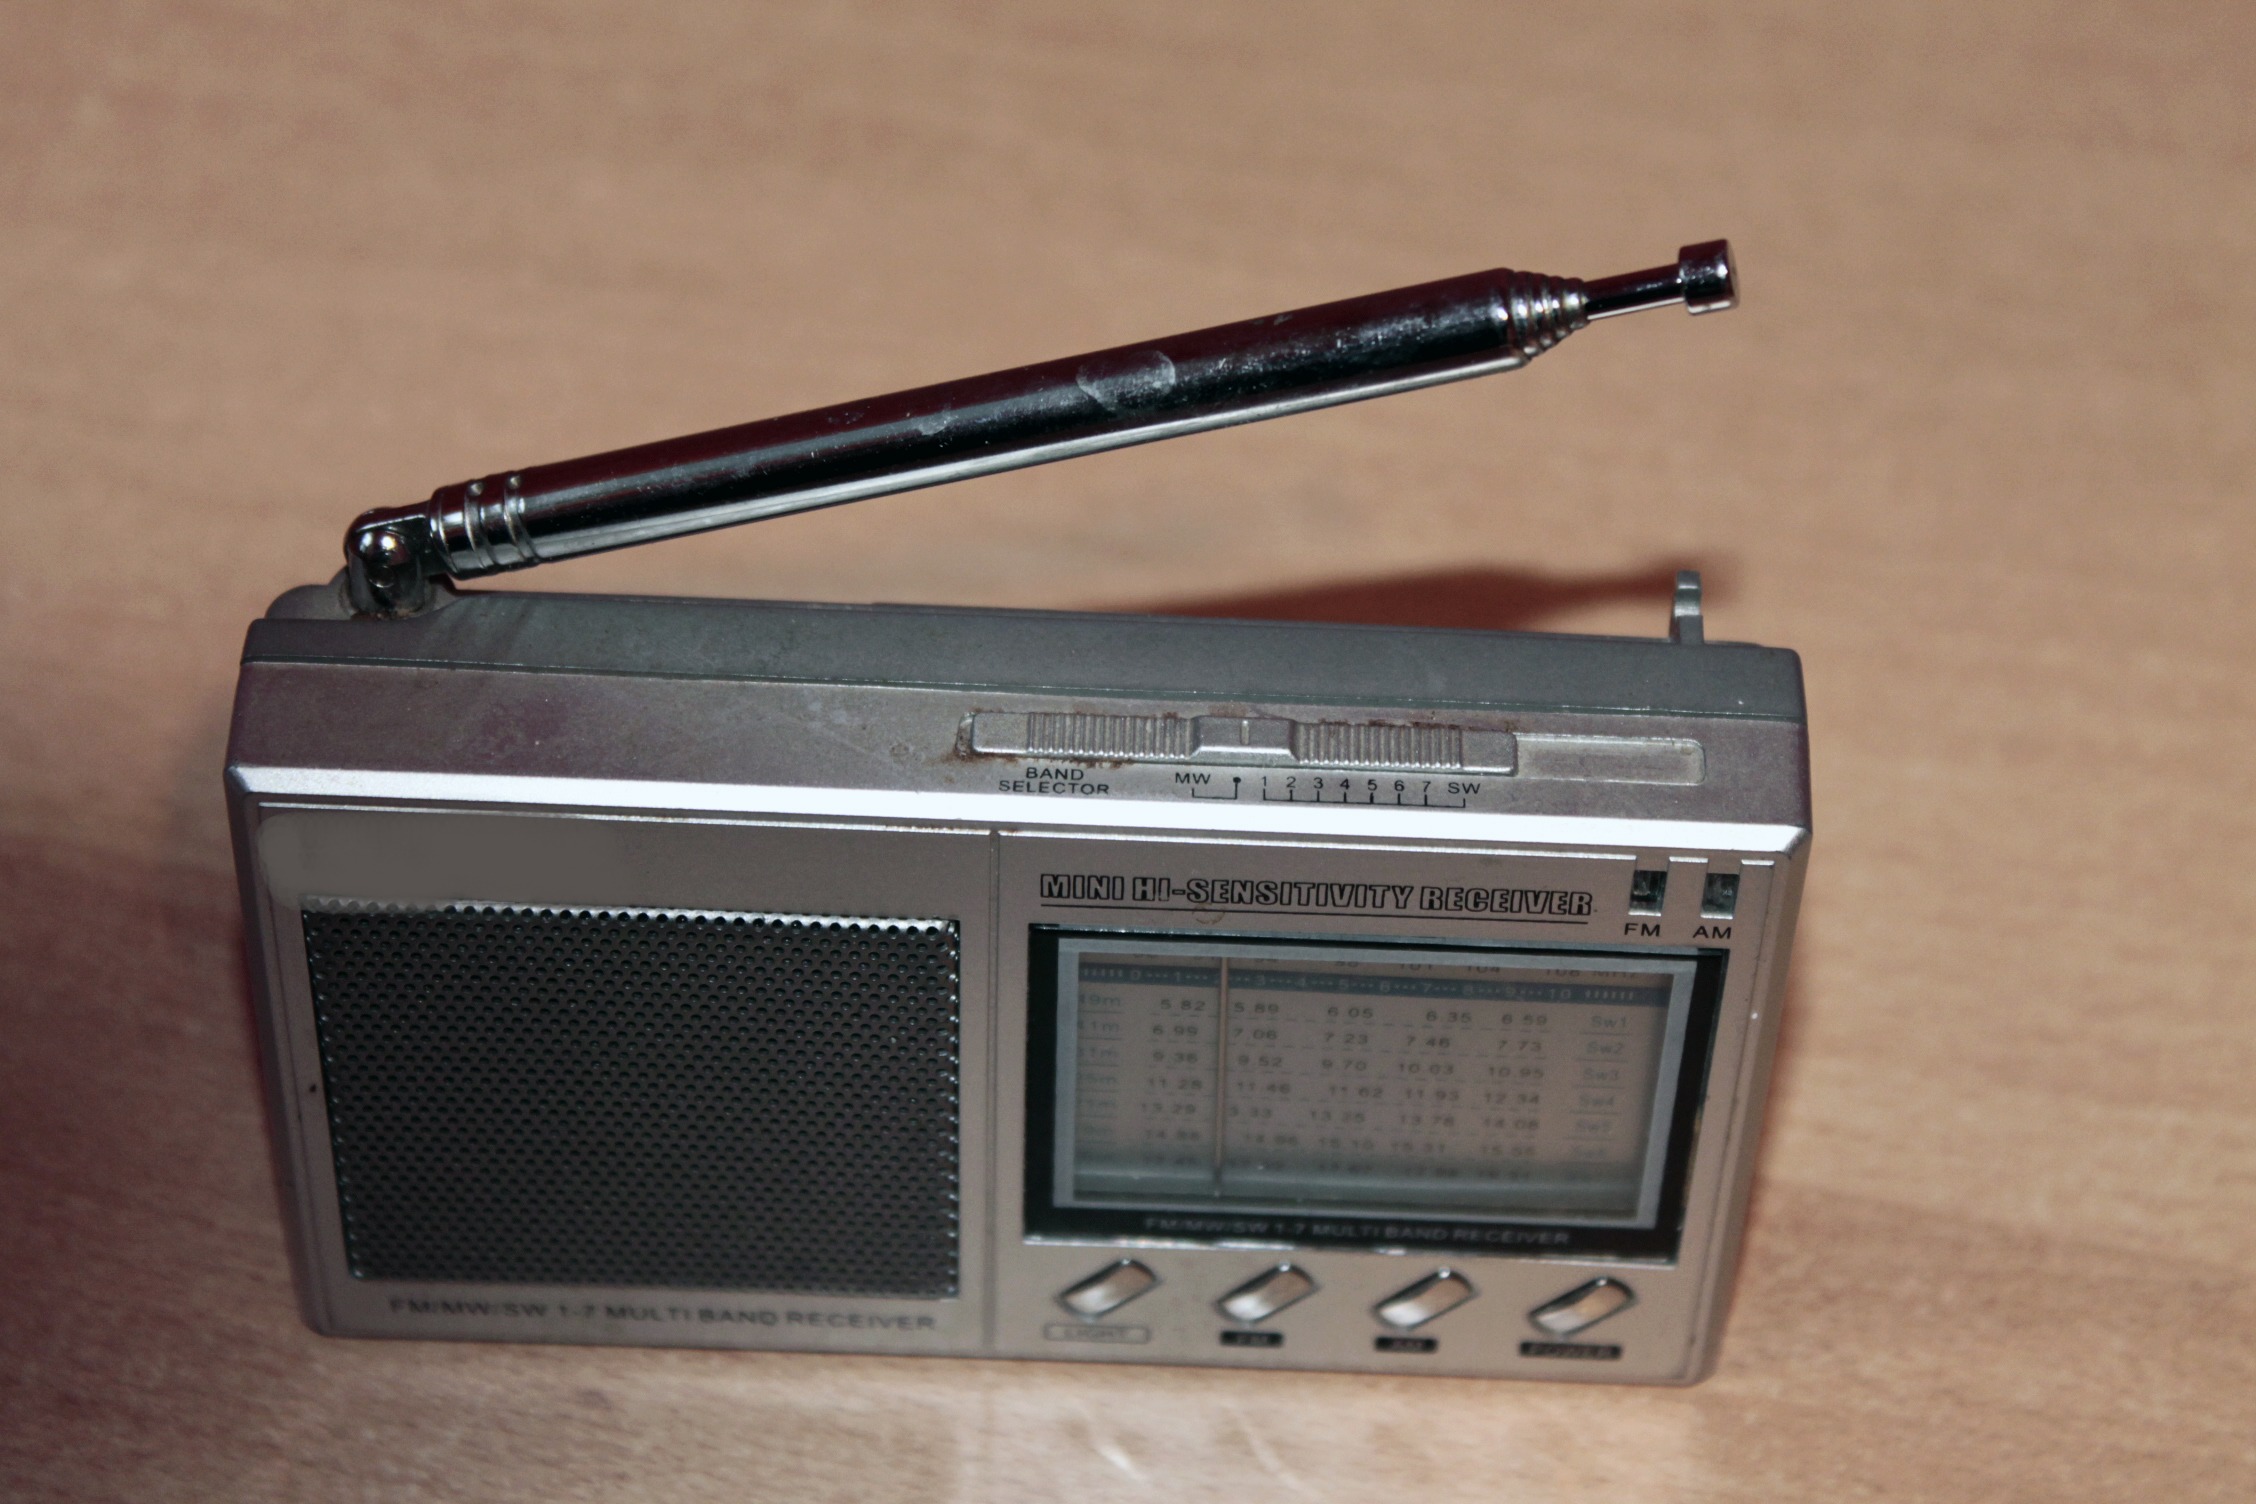
technology, retro, radio, electronics, silver, multimedia, radio receiver, transistor radio, electronic device, electronic instrument, communication device